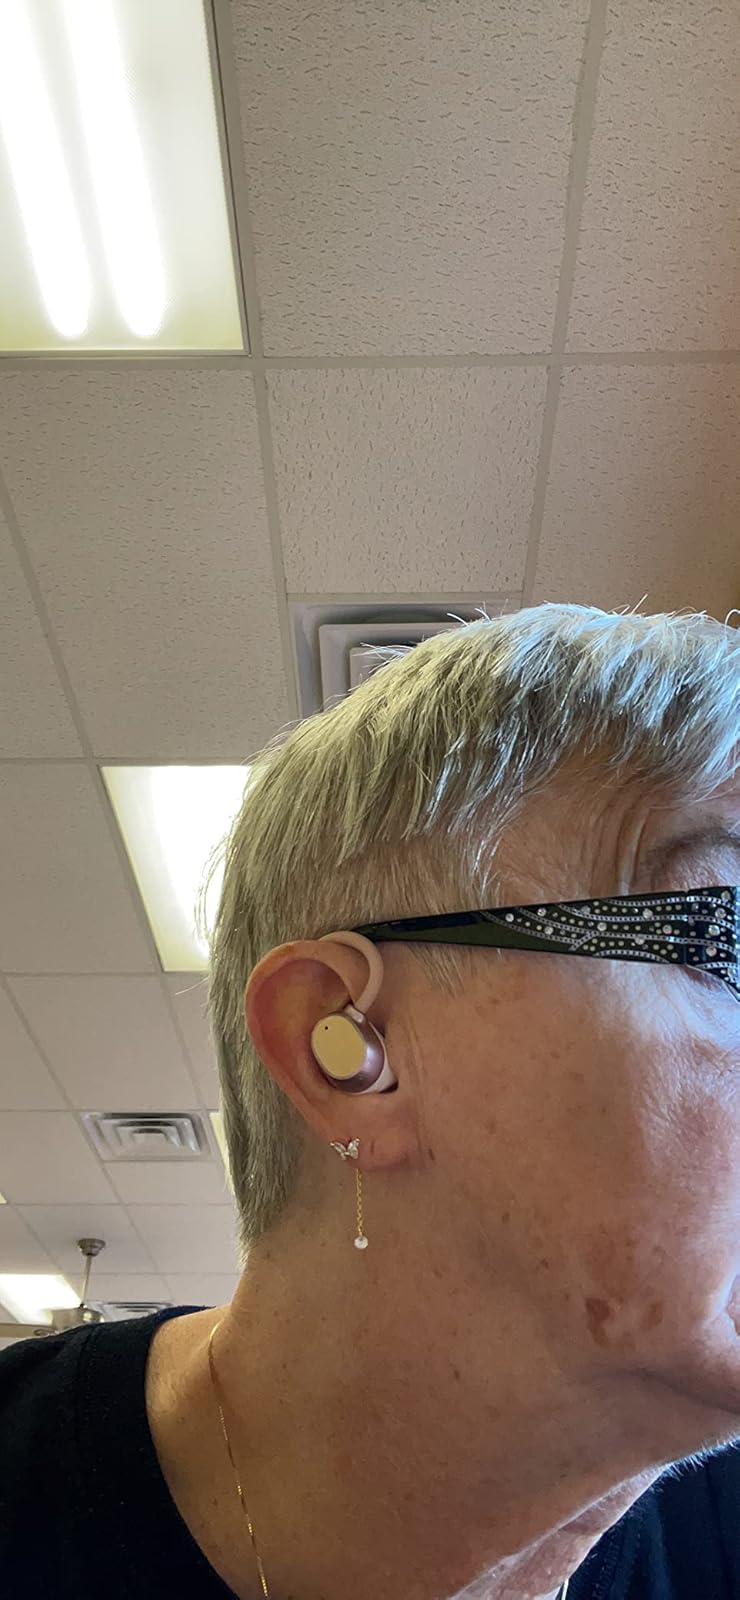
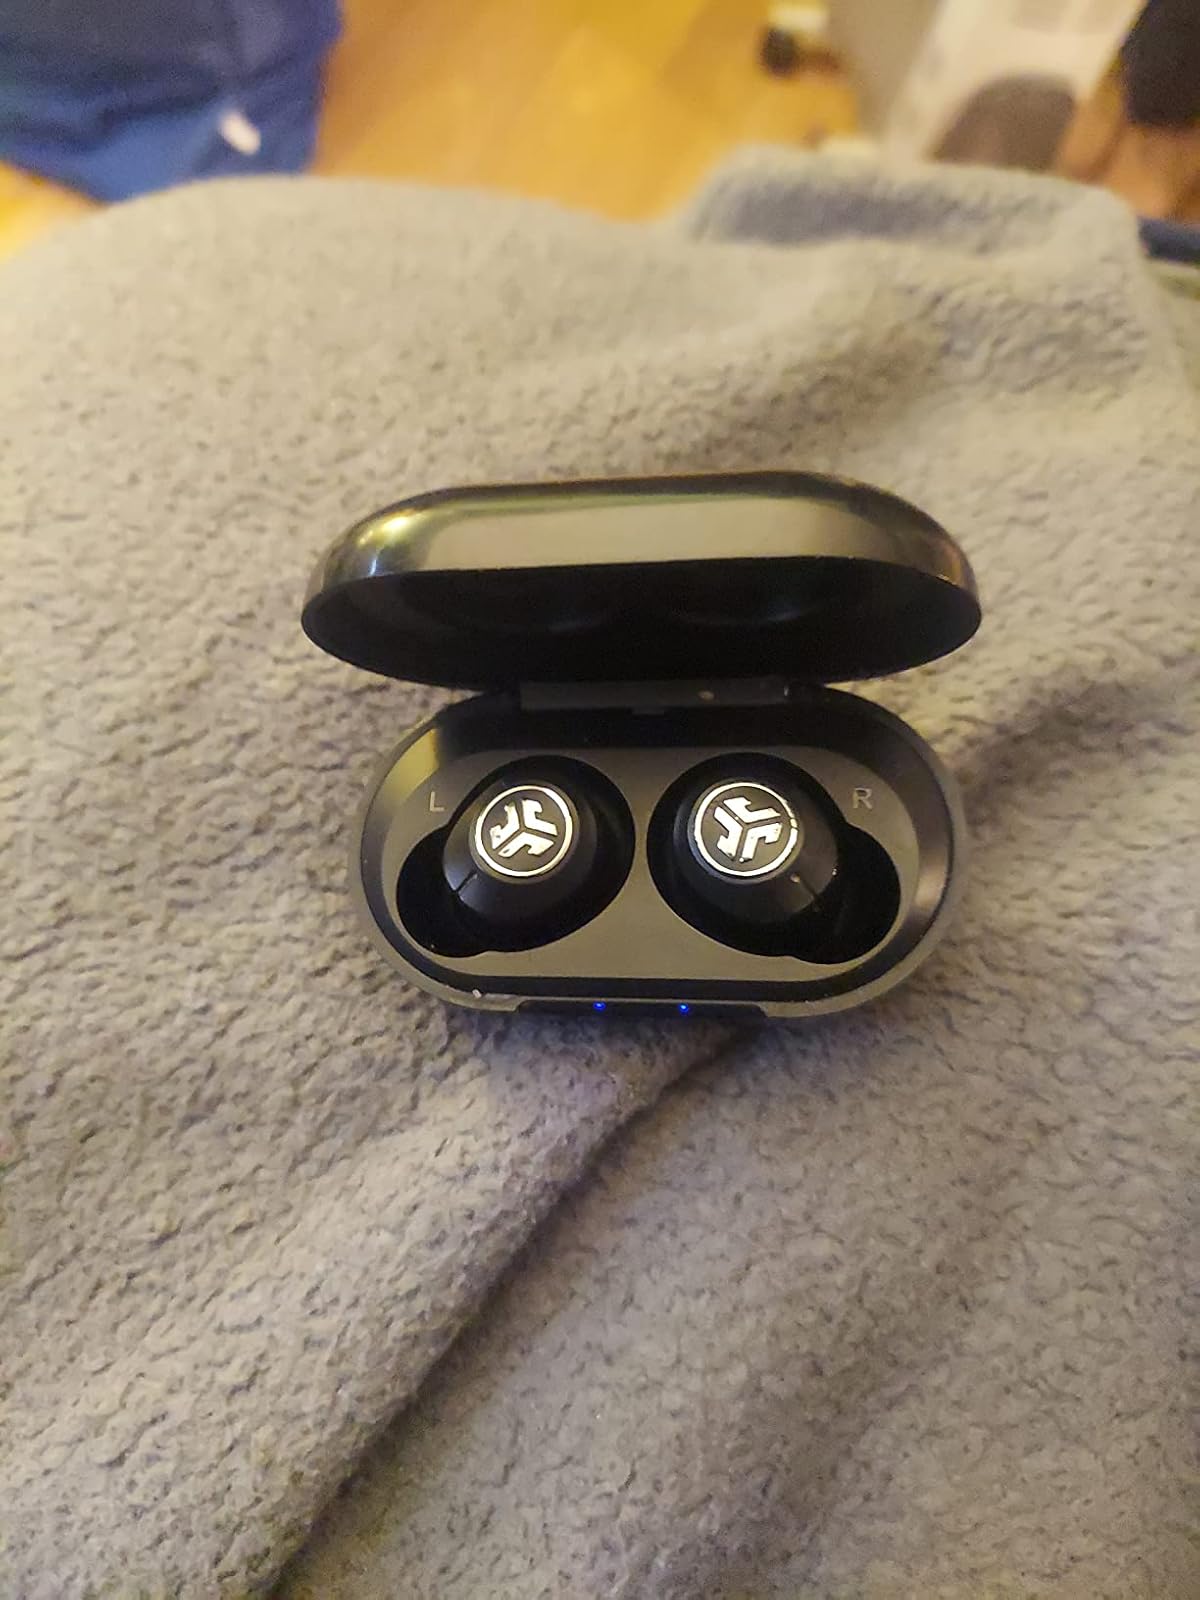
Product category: earbuds
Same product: no